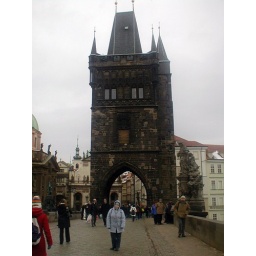
Dot on Charles bridge over the the river Vltava in Prague, on a very cold day in March 2005.